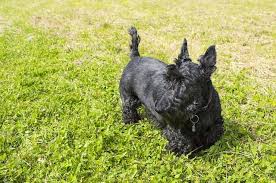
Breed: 206-n000037-Scotch_terrier